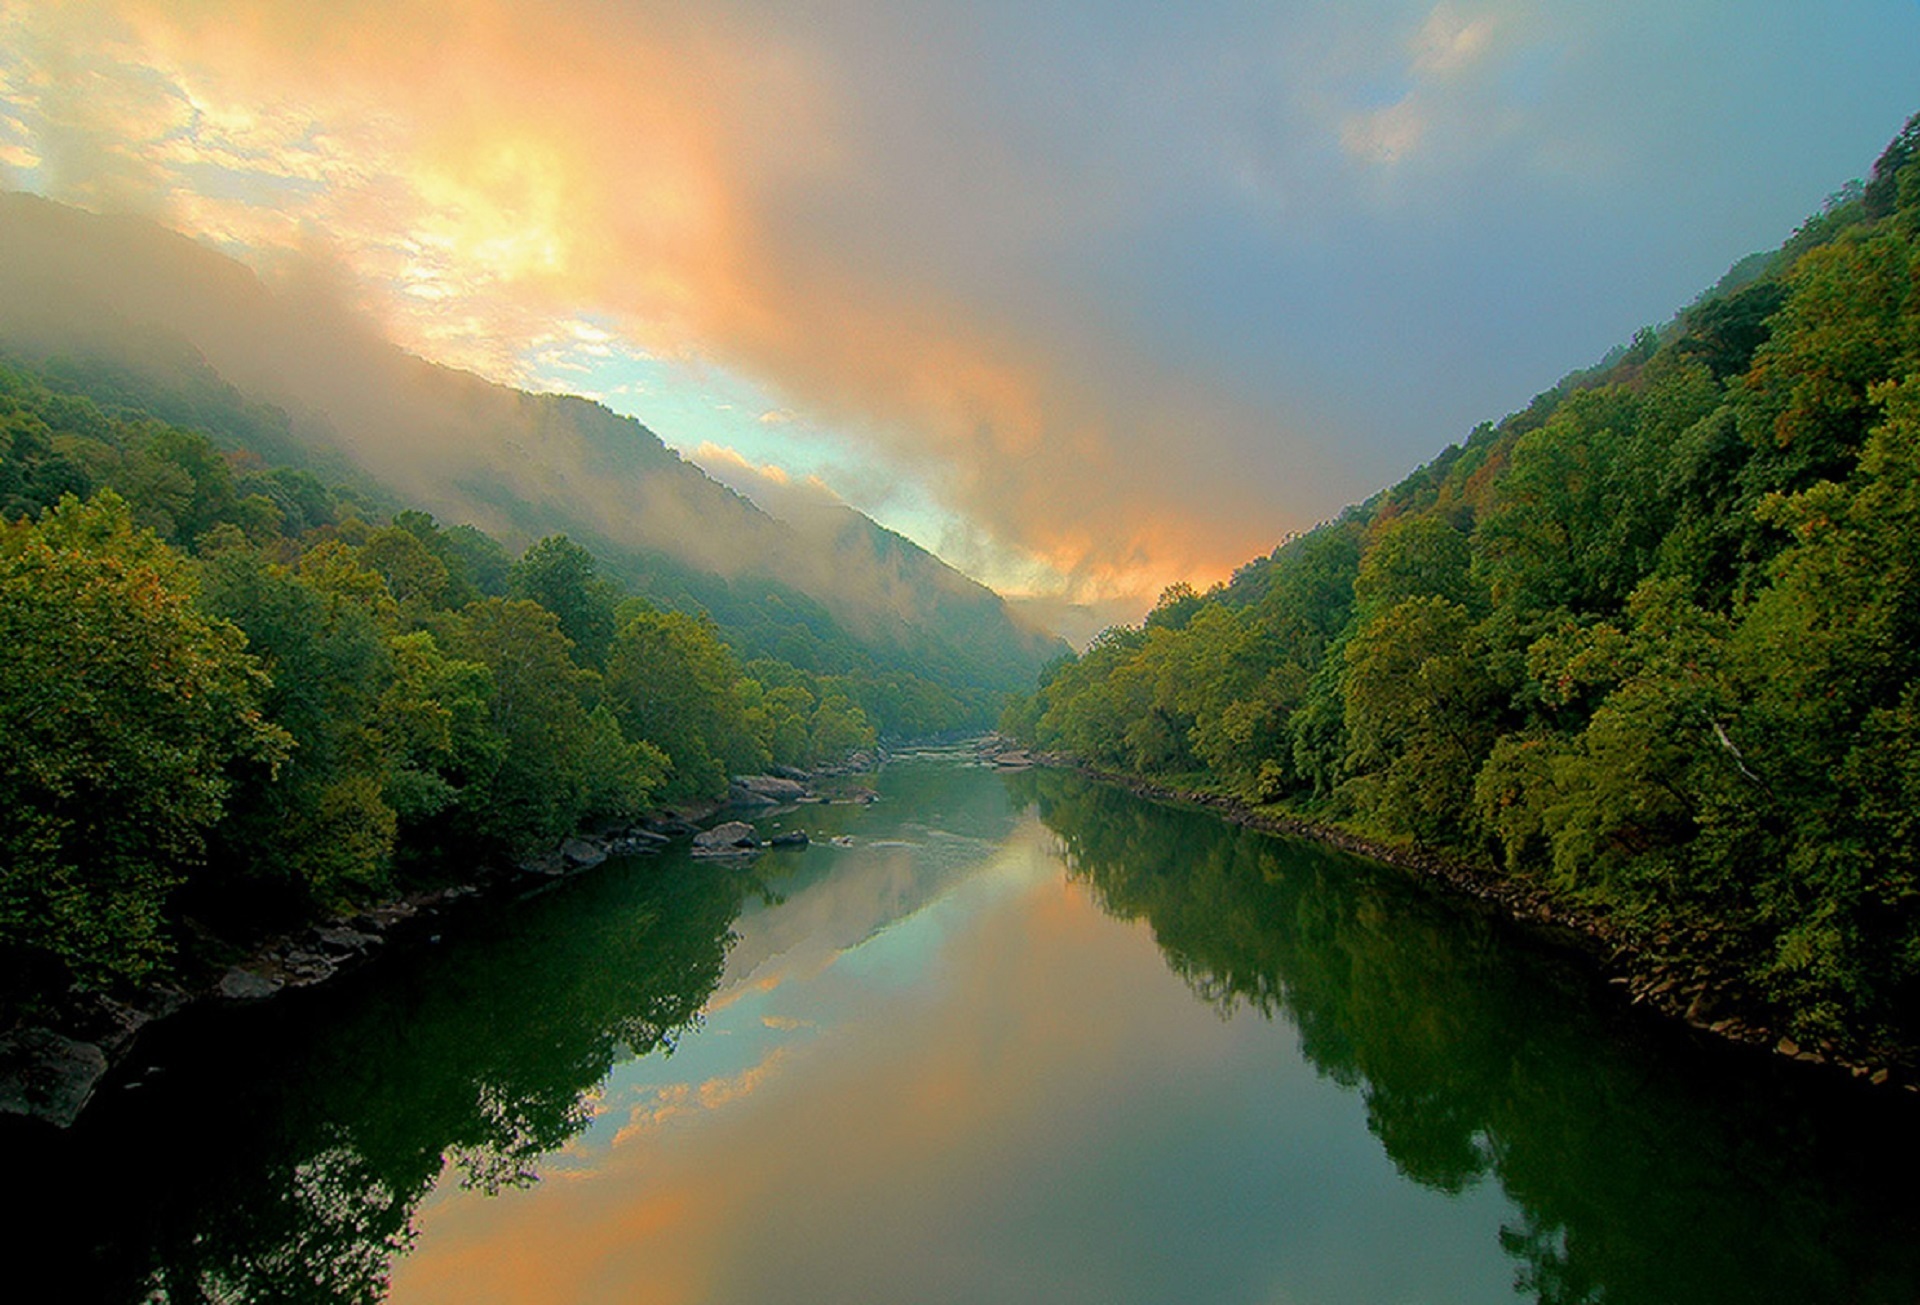
landscape, tree, water, nature, forest, mountain, cloud, sunrise, mist, sunlight, morning, leaf, lake, river, reflection, scenic, autumn, usa, calm, reservoir, trees, outdoors, hills, vista, loch, appalachian, west virginia, new river gorge, geographical feature, atmospheric phenomenon, fayette station, national river